Bankruptcy of Penn Central

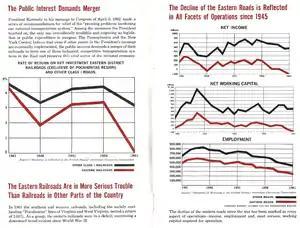
The two railroads proclaimed the alternative to merger was failure of both companies.

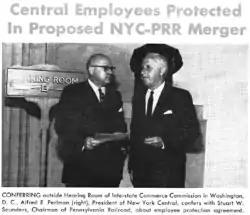
Alfred E. Perlman and Stuart W. Saunders were Penn Central's first executives, and quickly became enemies.

The Penn Central Company came into existence on February 1, 1968, with the Pennsylvania Railroad absorbing the New York Central and adopting the new name, which was subsequently changed to the Penn Central Transportation Company on October 1, 1969. From the beginning, issues complicated the new company. The forward-looking NYC leadership, which had worked to build a modern railroad and included many younger people, clashed with the traditionalist Pennsylvania Railroad management. When it became clear that the PRR management style would be continued by Penn Central, disaffected NYC employees jumped to other companies. Even Penn Central's executives could not work together—chairman of the board Stuart Saunders, from the PRR, allegedly referred to president Alfred E. Perlman from the NYC as "the worst enemy I've ever had in my life; he's cost me untold millions of dollars."